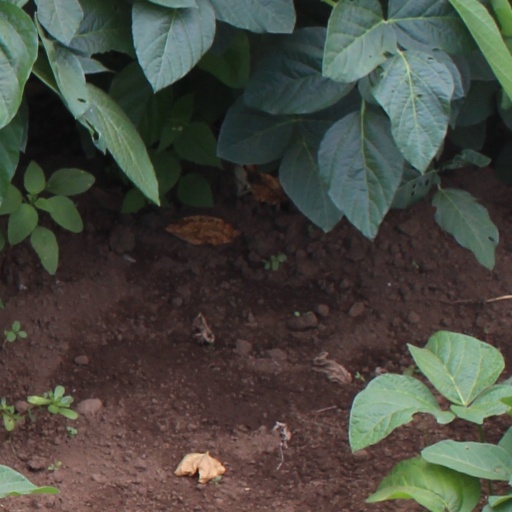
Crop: soybean